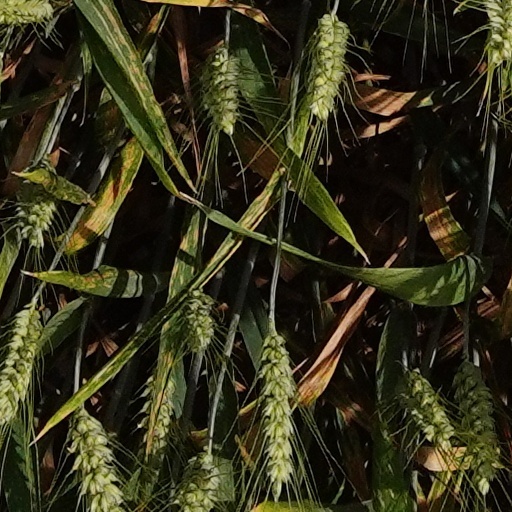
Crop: wheat